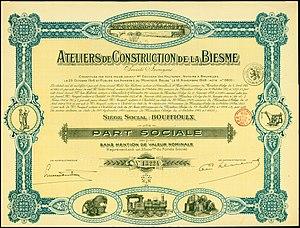
Les Ateliers de construction de la Biesme étaient une entreprise sidérurgique située à Bouffioulx, près de Charleroi en Belgique.